Khalid of Saudi Arabia

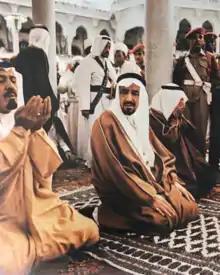
King Khalid praying at a mosque with Prince Abdullah

King Khalid's reign was of massive development in Saudi Arabia and therefore, the country became one of the richest countries in that the oil revenues became $40 billion in 1977 and $90 billion in 1980.